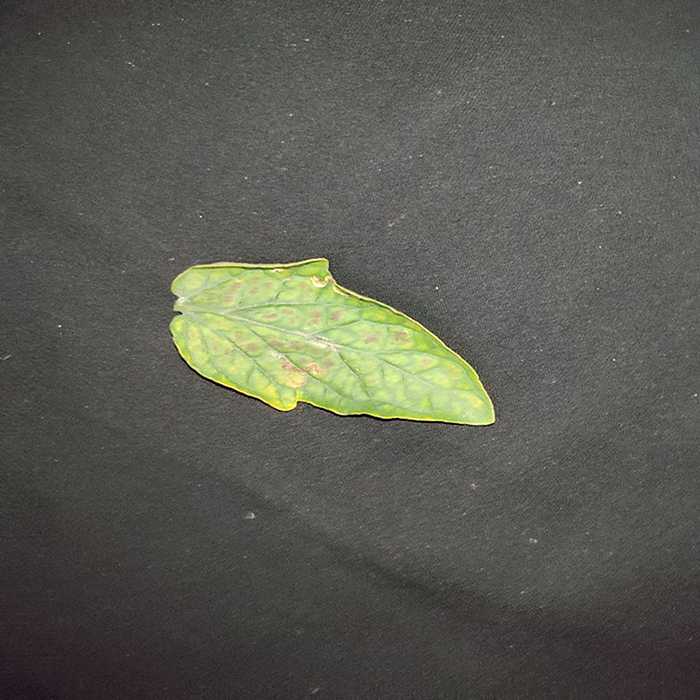
Plant: Tomato
Label: Tomato spotted wilt